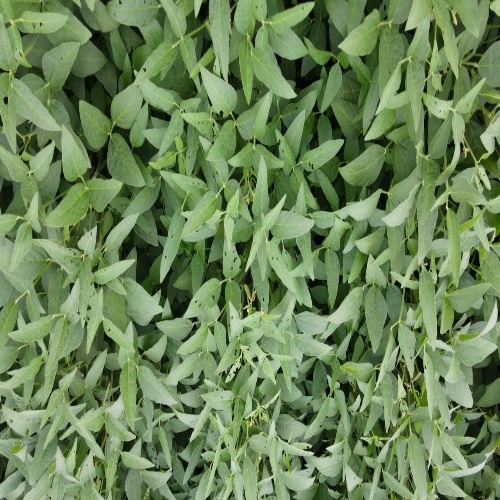
Label: Diabrotica_speciosa